Valentín Carderera

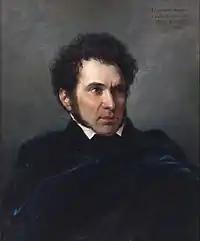
Valentín Carderera; portrait by Federico de Madrazo

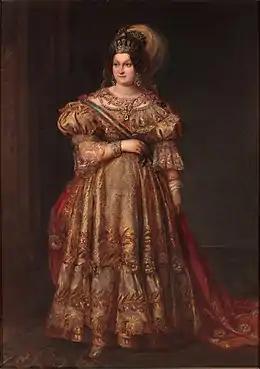
Portrait of Queen Consort Maria Christina (1831)

Valentín Carderera y Solano (14 February 1796, Huesca - 25 March 1880, Madrid) was a Spanish painter, erudite scholar and collector. He was named honorary court painter during the reign of Isabel II.